Sembah

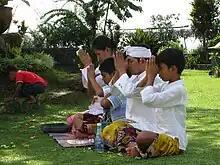
"Kramaning sembah" worship gesture during Hindu Balinese "sembahyang"

In Indonesian and Malay, the term "sembah" means to pay the honour, obeisance, or homage, or to worship. According to Indonesian writer Hamka in his book "Dari Perbendaharaan Lama", the word derives from a Javanese word "susunan", with the receiver of the "susunan or sembath" being referred to as the "susuhunan" or "sesembahan".